Wola Rudzka

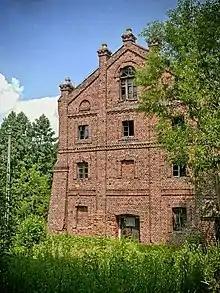
Old mill

Wola Rudzka is a village in the administrative district of Gmina Opole Lubelskie, within Opole Lubelskie County, Lublin Voivodeship, in eastern Poland. It lies approximately north of Opole Lubelskie and west of the regional capital Lublin.